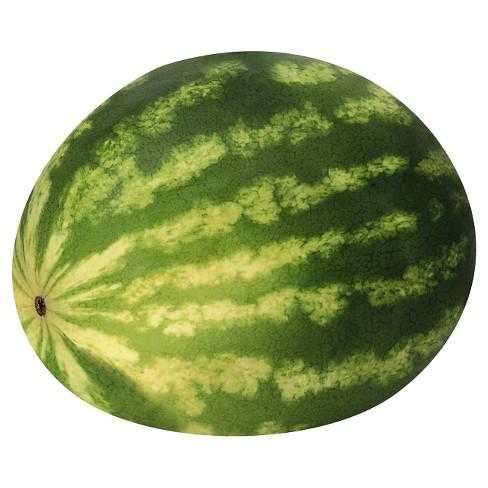
Label: Watermelon